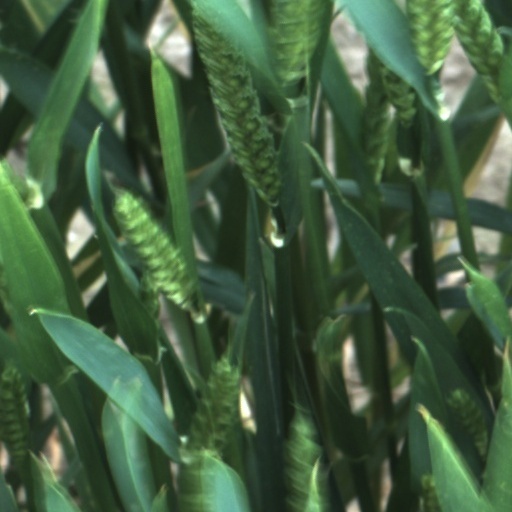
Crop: wheat